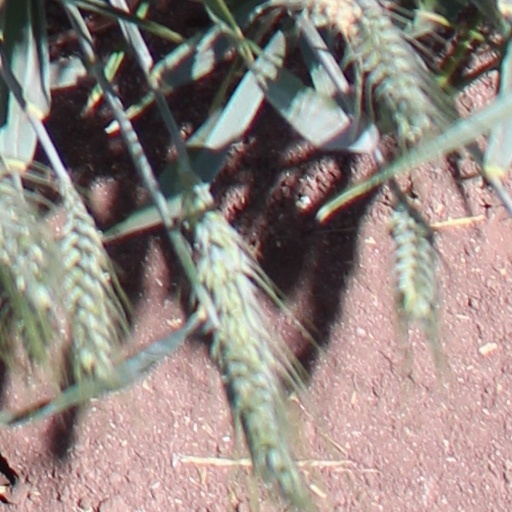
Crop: wheat